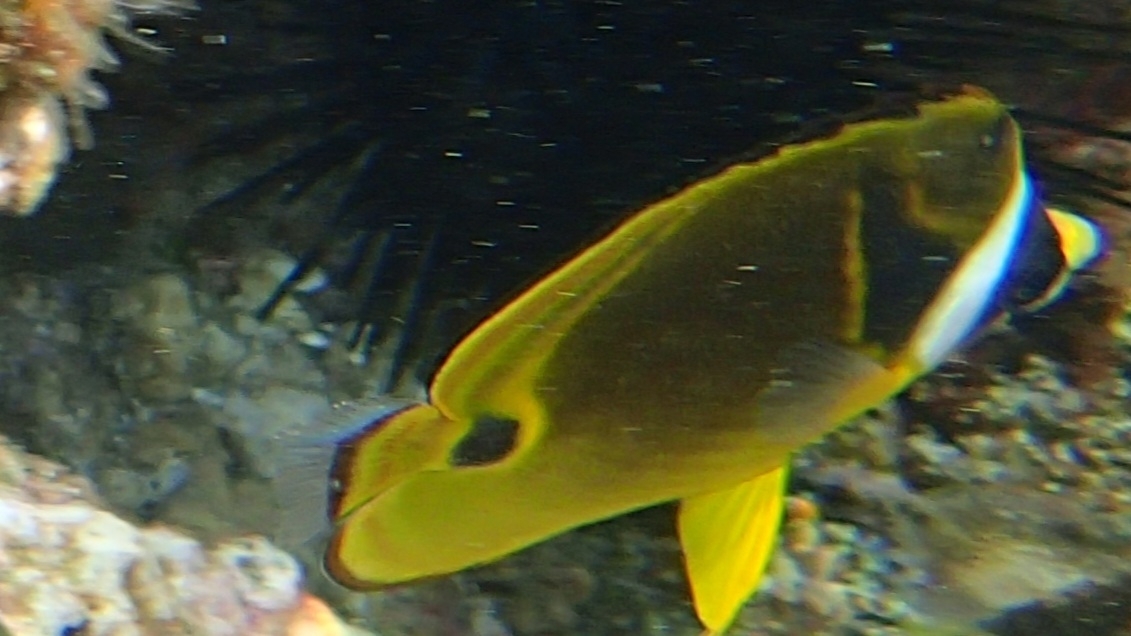
Chaetodon lunula (Raccoon Butterflyfish)